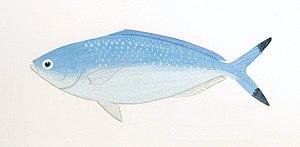
Caesio est un genre de poissons osseux de la famille des Caesionidés.